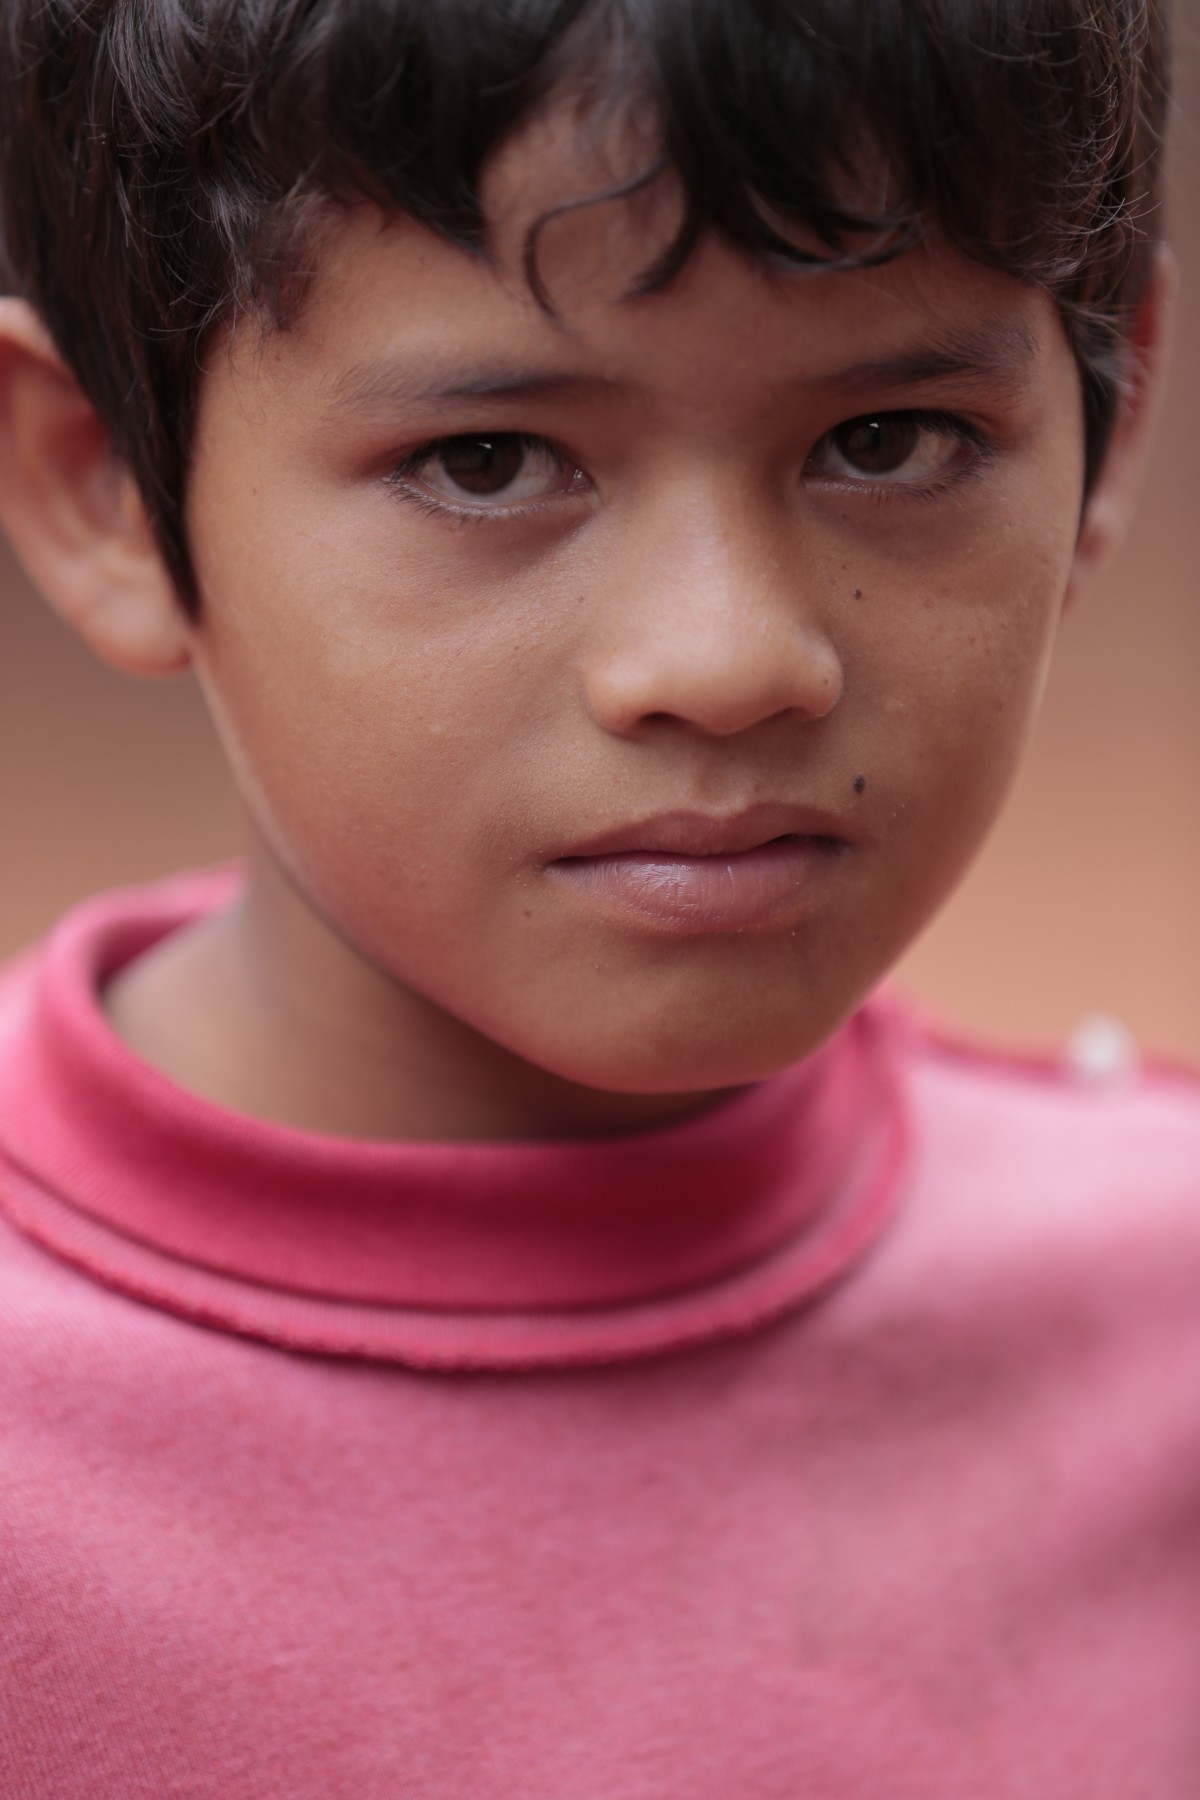
Gender: men